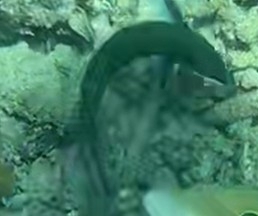
Thalassoma lunare (Moon Wrasse)